Joseph Severn

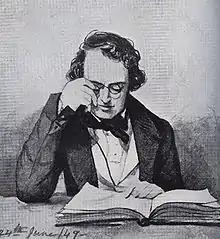
Severn drawn by his daughter Mary

In 1828 Severn married Elizabeth Montgomerie, the natural (i.e. illegitimate) daughter of Archibald, Lord Montgomerie (1773–1814) and the ward of the Countess of Westmoreland, one of the artist's patrons in Rome. Together they had seven children, three of whom became noteworthy artists: Walter and Arthur Severn, and Ann Mary Newton, who married the archeologist and Keeper of Antiquities at the British Museum, Charles Thomas Newton. Mary had a successful painting career in England, supporting the family for a time, and executing a number of portraits of the Royal Family. Her early death from measles at the age of 32 affected Severn. In 1871, Arthur Severn married Joan Ruskin Agnew, a cousin of the Victorian art and social critic John Ruskin. The Severns had another child, Arthur, who died as an infant in a crib accident. He is buried between Keats and Severn in the Protestant Cemetery in Rome.